History of Sikhism

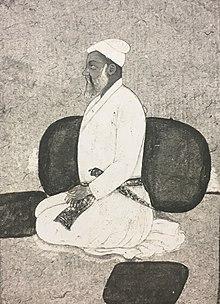
Adina Beg Khan

Banda Singh Bahadur wrote Hukamnamas to the Sikhs telling them to get themselves reorganised and join him at once. In 1711 the Sikhs gathered near Kiratpur Sahib and defeated Raja Bhim Chand, who was responsible for organising all the Hill Rajas against Guru Gobind Singh and instigating battles with him. After Bhim Chand’s dead the other Hill Rajas accepted their subordinate status and paid revenues to Banda Singh.